Daimon Station (Aichi)

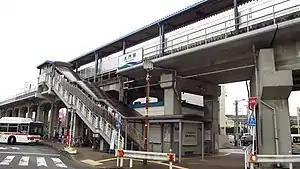
Daimon Station in May 2015

is a railway station in the city of Okazaki, Aichi Prefecture, Japan, operated by the third sector Aichi Loop Railway Company.